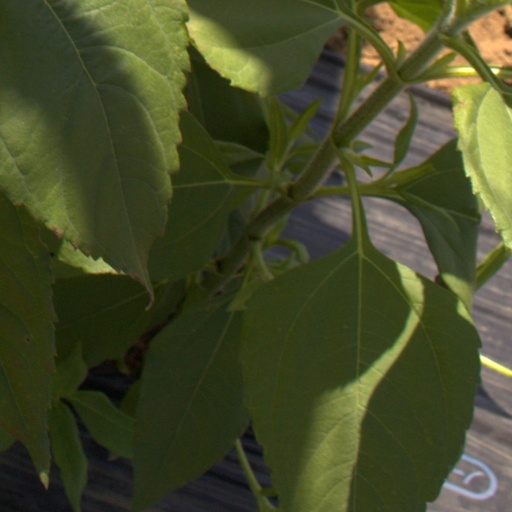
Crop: Jerusalem artichoke